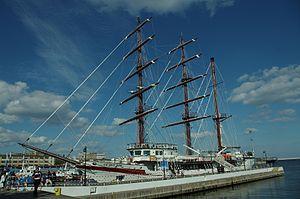
Lê Quý Đôn ou STS Lê Quý Đôn est un trois-mâts barque, navire-école de la Marine populaire vietnamienne depuis 2015. Il a pour port d'attache Nha Trang.